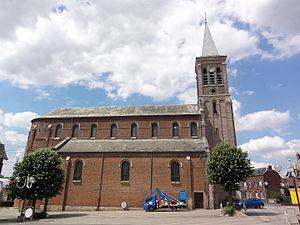
Haussy (Nord, Fr) l'église
Haussy est une commune française située dans le département du Nord et la région Hauts-de-France.